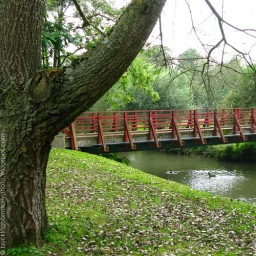
red bridge over the Ouse